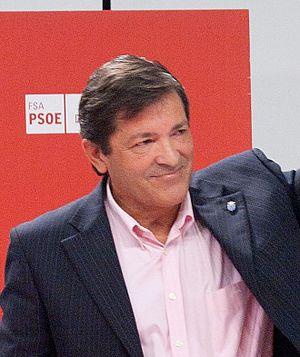
Les élections à la Junte générale de la principauté des Asturies de 2015 se sont tenues le dimanche 24 mai 2015, afin d'élire les quarante-cinq députés de la dixième législature de la Junte générale de la principauté des Asturies.